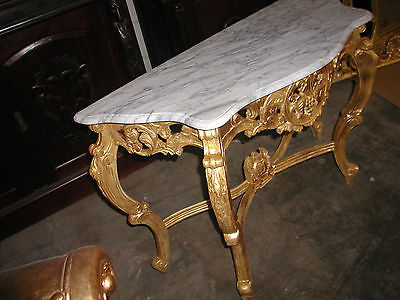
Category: table